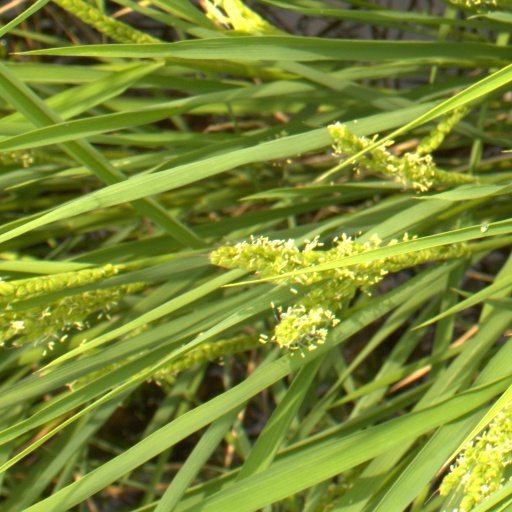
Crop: rice